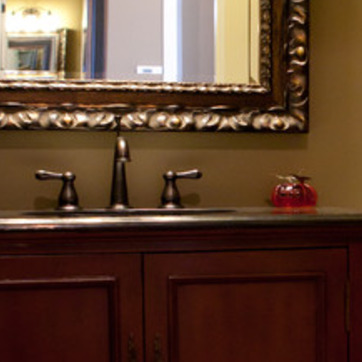
Material: metal